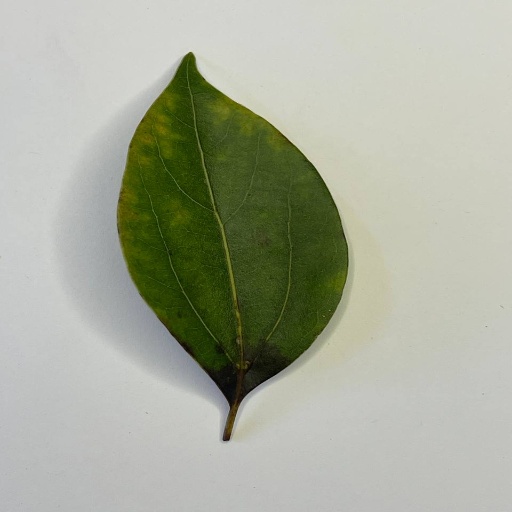
Species: Camphor
Leaf condition: Bacterial Spot